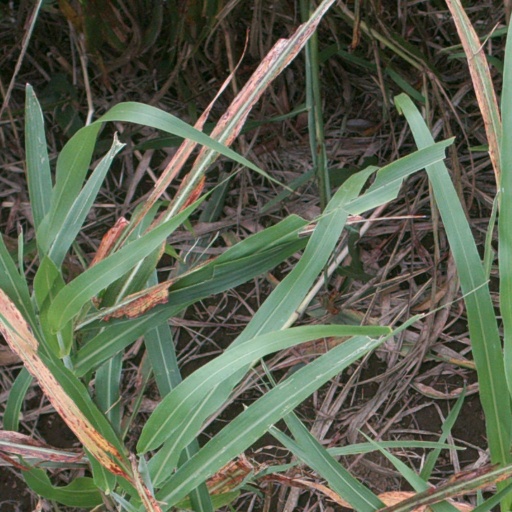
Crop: sorghum